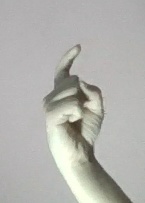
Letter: ra